Akogba

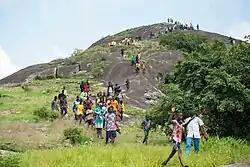
Akogba Hill Hiking

The hill, also known as Oke Akogba or Or'Oke Akogba, is one of the natural endowments of Ekinrin-Adde. It is a large monolith in the north-west of the Ekinrin-Adde community overlooking the town as well as being the source of the Akogba Spring. Although it is not the only mountain surrounding the community, it is arguably the most prominent at an altitude of about 3500 feet (1050m above sea level). This intrusion of Ekinrin-Adde’s landscape is among a chain of other mountains to the north of Ekinrin-Adde among which are Oroke Kere, Oroke Asi Oroke Kongo and Oroke Ewuta.